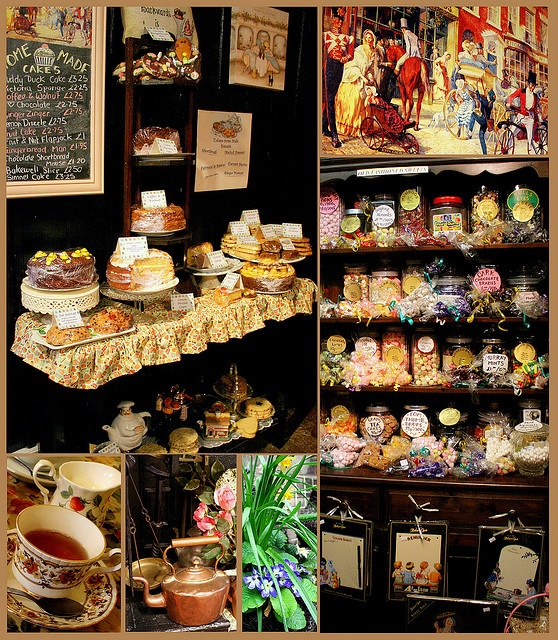
A store shelf filled with food next to a table with cakes.
Packaged cakes and candies fill shelves of display cases.
An old fashion setup with cakes, candy, and tea.
A shop has deserts and candy on the shelves.
A collage of tea, cakes, and items for sale on a shelf at a store.